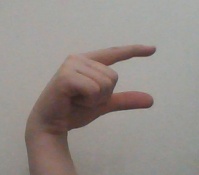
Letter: dal